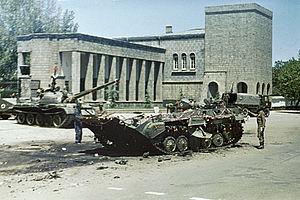
La république démocratique d'Afghanistan était de 1978 à 1987 le nom officiel de l'Afghanistan, alors dirigé par le gouvernement communiste du Parti démocratique populaire d'Afghanistan. Elle succède à la république d'Afghanistan dirigée par le président Mohammad Daoud Khan et commence par une révolution communiste suivie de répressions et d'une guerre civile qui dure jusqu'à l'effondrement du régime en 1992 et la victoire des moudjahidines. Jusqu'en 1989, le régime est dépendant de l'Union soviétique économiquement comme militairement.
La révolution de Saur est le nom donné à la prise du pouvoir par le Parti démocratique populaire en Afghanistan le 28 avril 1978. Le nom « Saur » fait référence au nom dari du deuxième mois du calendrier persan, mois au cours duquel le soulèvement a eu lieu.